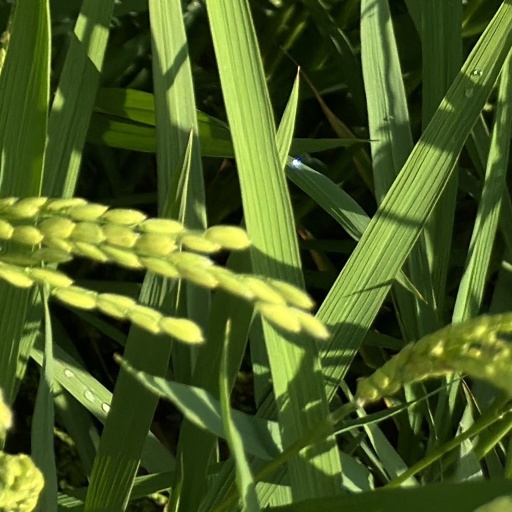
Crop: rice